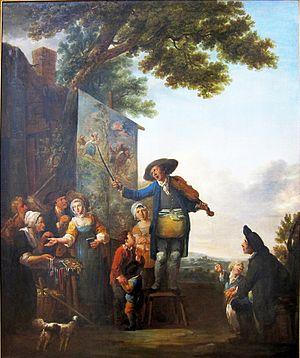
Le violoneux (Palais des Beaux-Arts de Lille).
Un violoneux est un violoniste jouant de la musique populaire, de la musique traditionnelle ou folklorique.